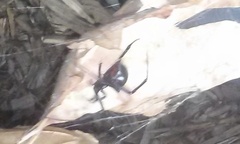
Species: Lactrodectus_hesperus